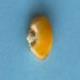
Maize quality: Good